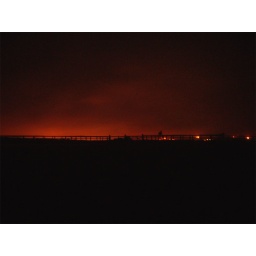
hiccup - under a blood red sky